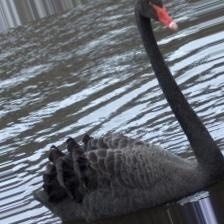
Species: BLACK SWAN
Scientific name: CYGNUS ATRATUS
ImageNet parent category: black_swan